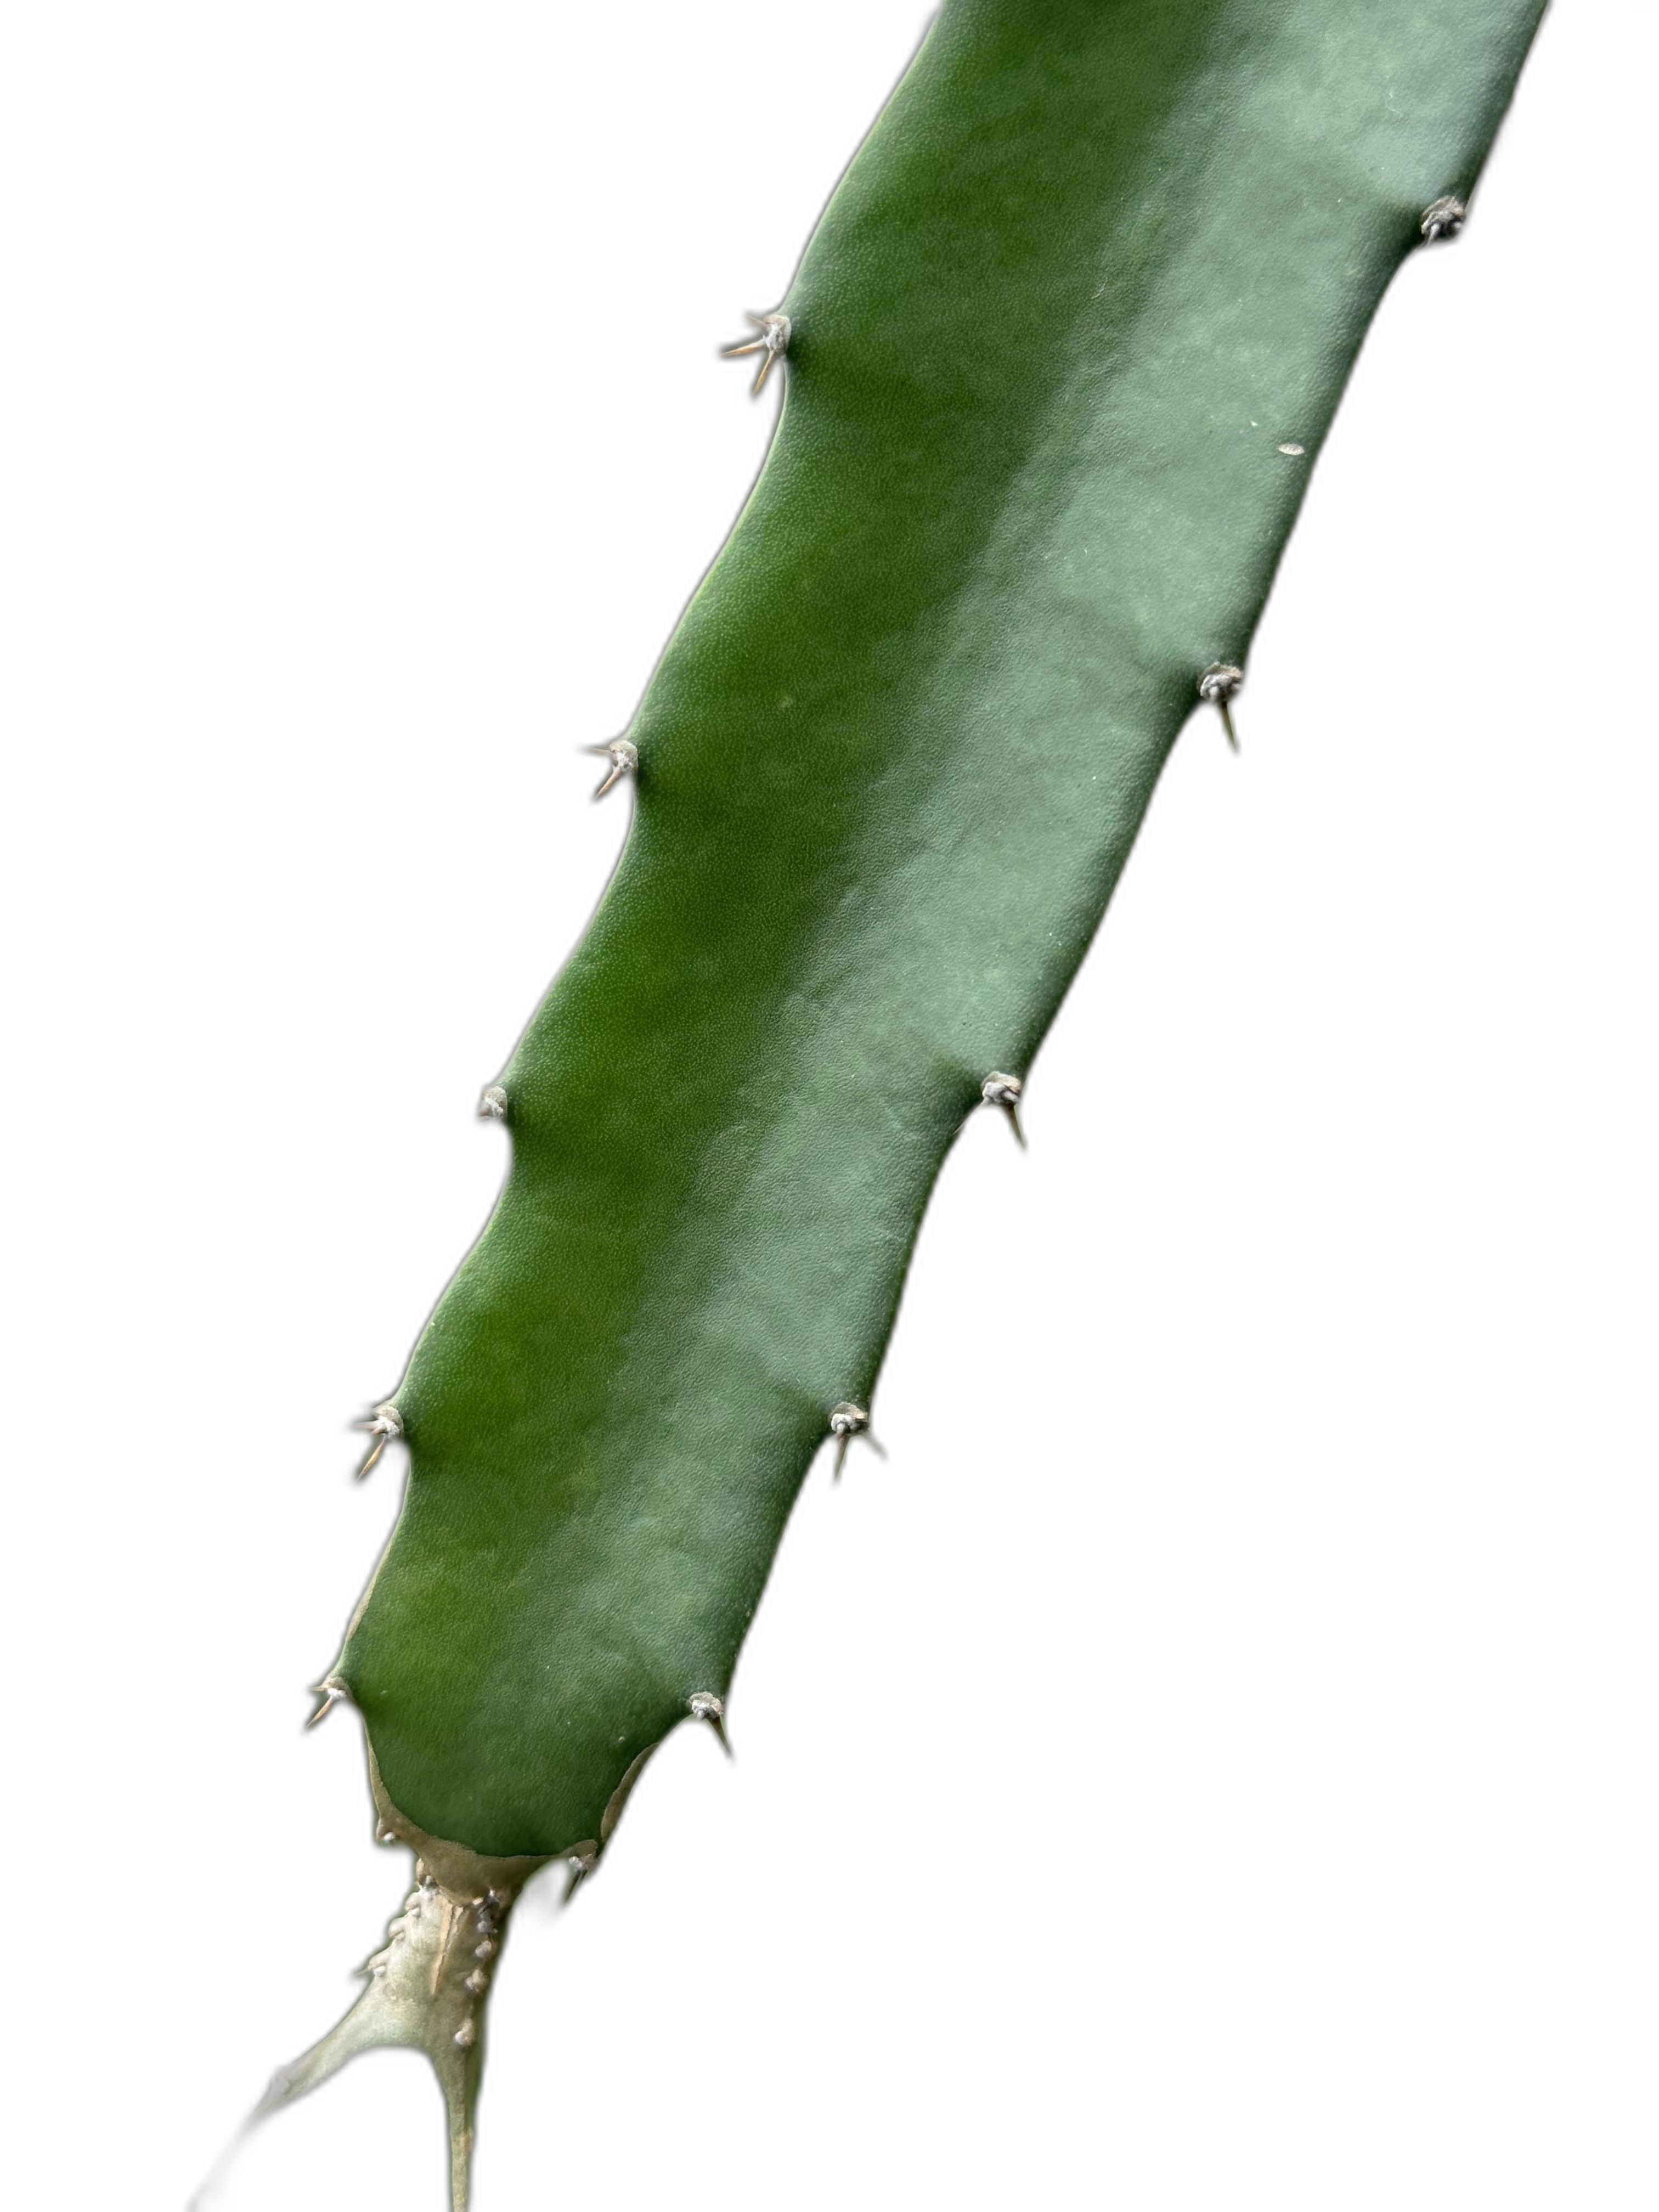
Label: Good leaf